List of Orlando Pride records and statistics

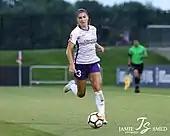
Alex Morgan is currently Orlando Pride's second highest all-time goalscorer.

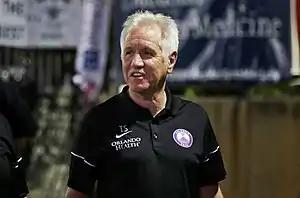
Tom Sermanni is the longest serving Pride head coach.

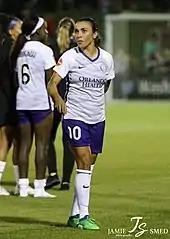
Six-time World Player of the Year Marta joined Orlando Pride in 2017.

Below is a list of players capped internationally while with Orlando Pride and the number of caps they earned during that time. A total of 29 players have represented 12 different senior national teams during their Orlando Pride tenure.